Checkley Sin

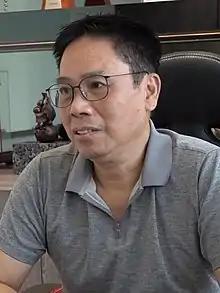

Checkley Sin Kwok-lam (born 1957, Beijing, China) is a Hong Kong movie producer and social activist.